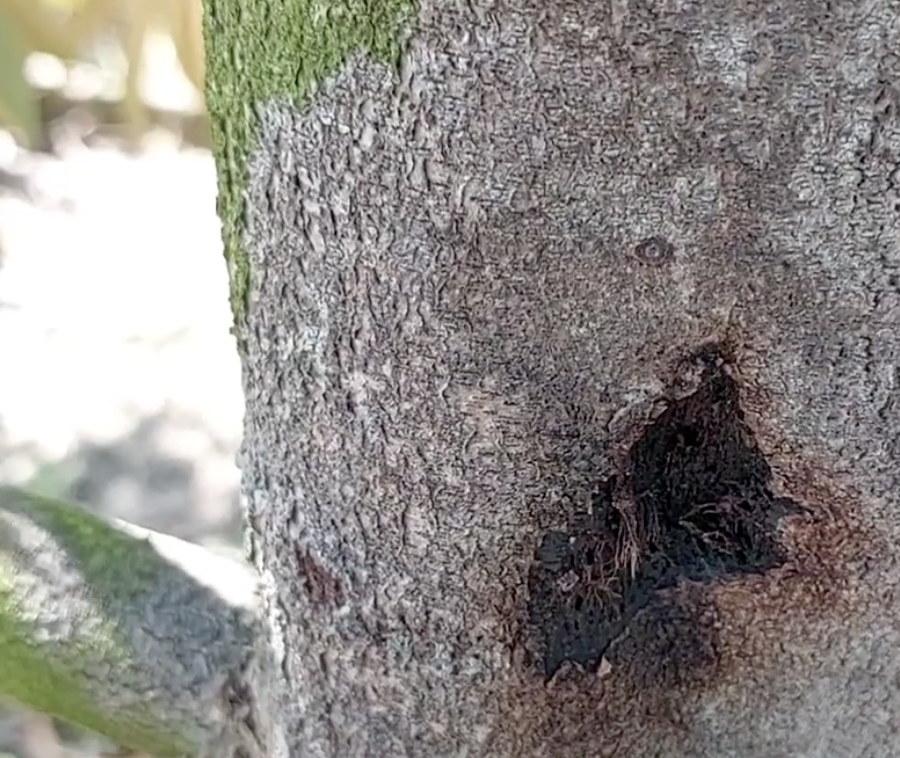
Label: stem_cracking_ gummosis